Kees Verhoeven

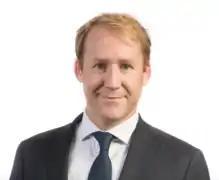
Verhoeven in 2017

Kees Verhoeven (born 25 April 1976) is a Dutch politician of the Democrats 66 (D66) party, serving as a member of the House of Representatives since 17 June 2010. A geographer by occupation, he was first elected during the 2010 Dutch general election and was reelected in the 2012 and 2017 elections. He focuses on matters of economic affairs, housing, spatial planning and infrastructure.